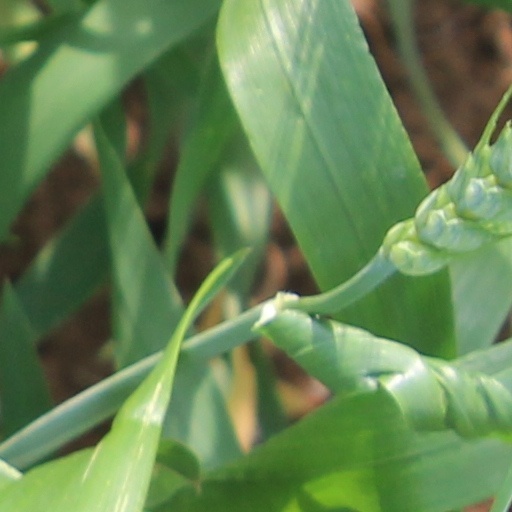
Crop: wheat